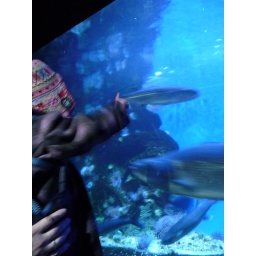
A wall of fish in the aquarium in London Zoo.